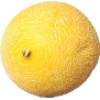
Label: Cantaloupe 1